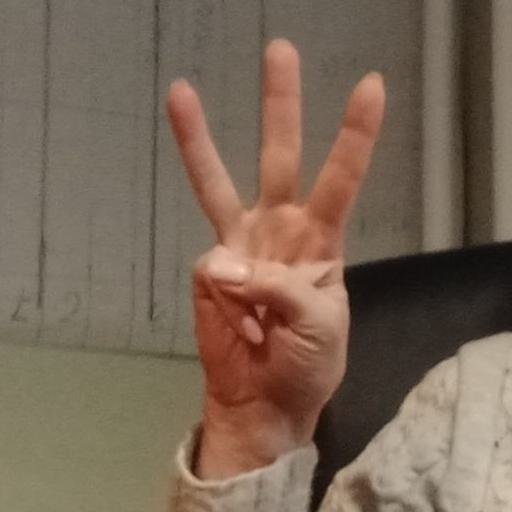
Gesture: three